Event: Nepal Earthquake
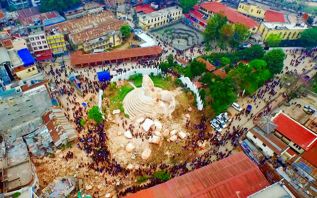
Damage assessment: damage